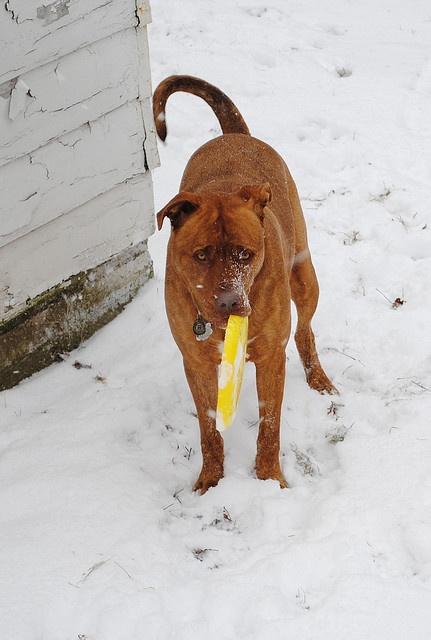
a big brown dog holding onto a frisbee in the snow
A brown dog holds a yellow frisbee in the snow.
A large dog holding something yellow in its mouth.
A dog playing frisbee outside in the snow.
a dog in snow chews on a yellow toy